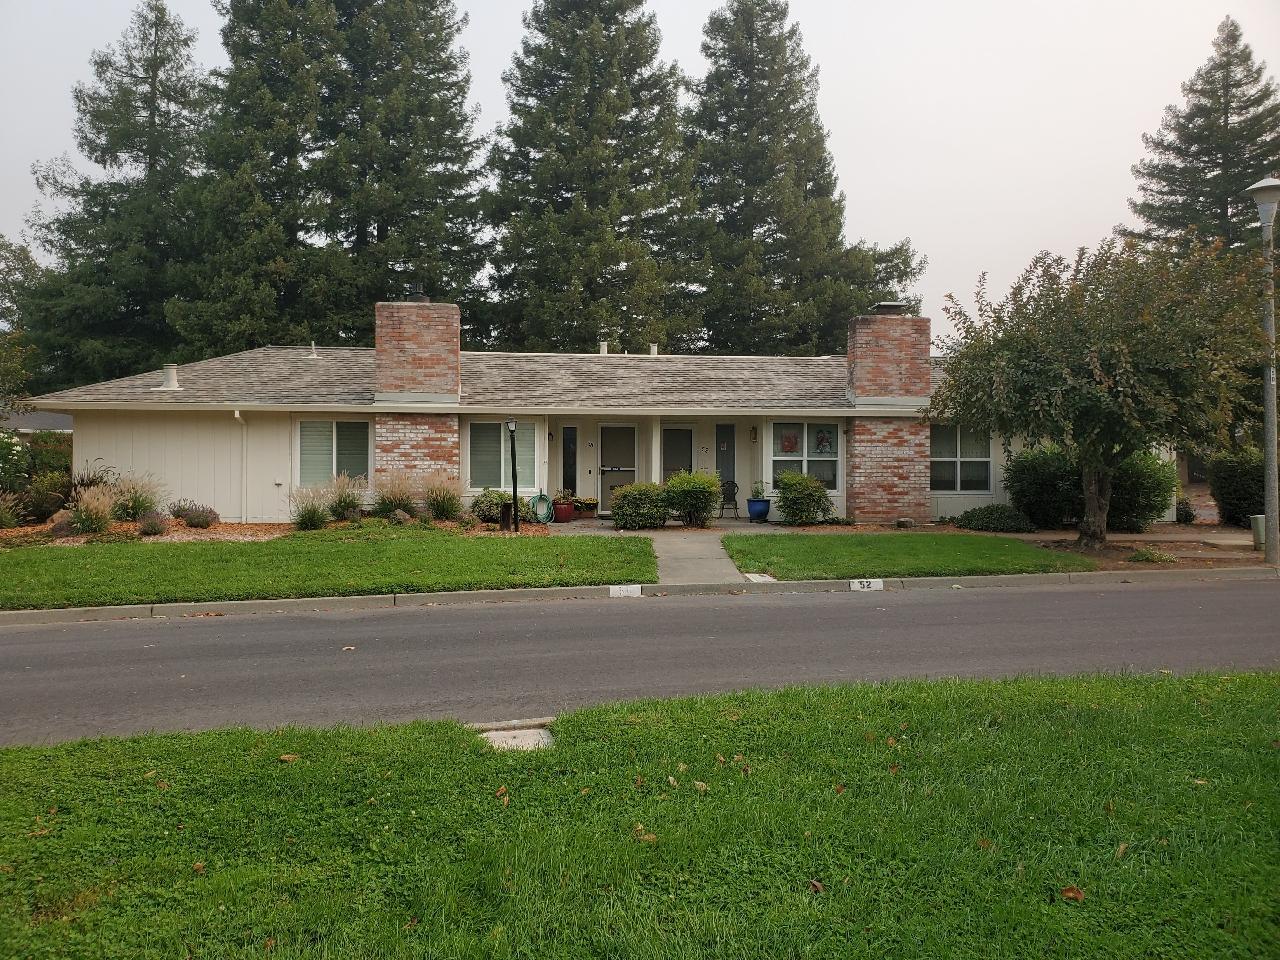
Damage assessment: no_damage